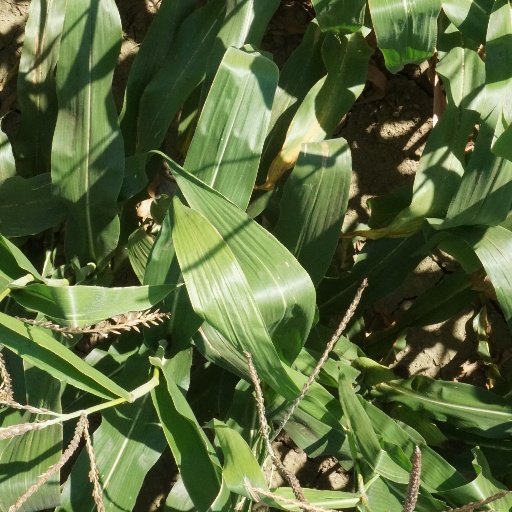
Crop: maize; corn